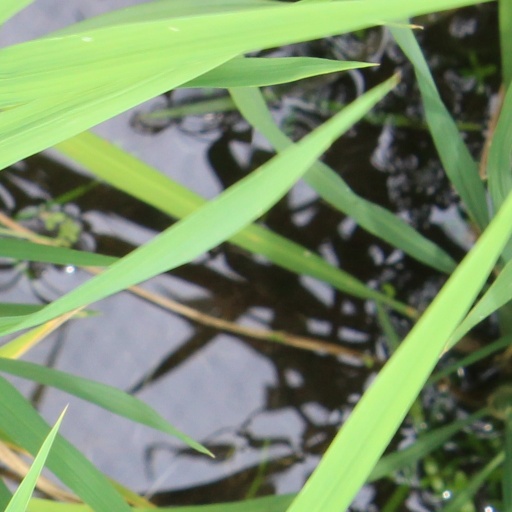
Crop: rice